Thimble

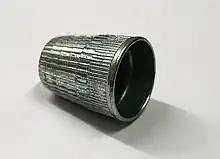
A thimble

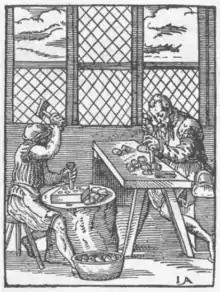
"(Thimblemaker)" from by Jost Amman, 1568

A thimble is a small pitted cup worn on the finger that protects it from being pricked or poked by a needle while sewing. The Old English word , the ancestor of thimble, is derived from Old English , the ancestor of the English word "thumb".